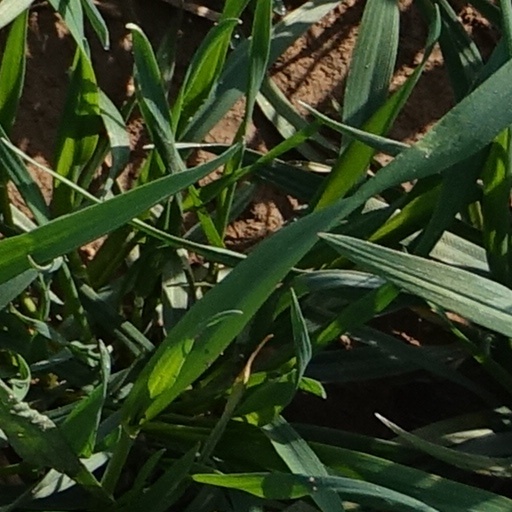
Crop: wheat